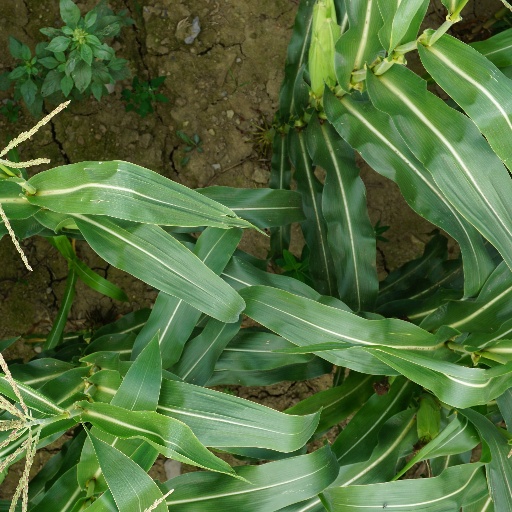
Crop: maize; corn